Videm, Ivančna Gorica

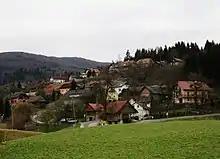
The hamlet of Mali Videm

Videm lies above the right bank of the Krka River along the old main road from Grosuplje to Krška Vas. The soil is fertile and the surrounding woods are mostly deciduous. The appertaining hamlet of Mali Videm (literally, 'little Videm') lies just to the southwest. Srebot Hill (elevation: )—also known as "Srobotov hrib" and "Kamni vrh" 'Stone Peak'—rises to the south. There are tilled fields below the road to Grosuplje and along the Krka River toward Gradiček; at lower elevations there are meadows that are subject to flooding by the river.